Benny G. Setiono

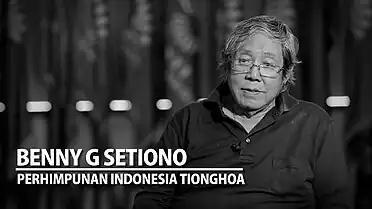

Benny Gatot Setiono (October 31, 1943 - January 17, 2017) was an Indonesian historian. Setiono was born in Caracas, Kuningan, West Java, Indonesia. His father, Endang Sunarko (Khouw Sin Eng), was also a writer, including of "New China, Friend or Foe" and for the magazines 'Pantjawarna' and `Sin Po daily '.